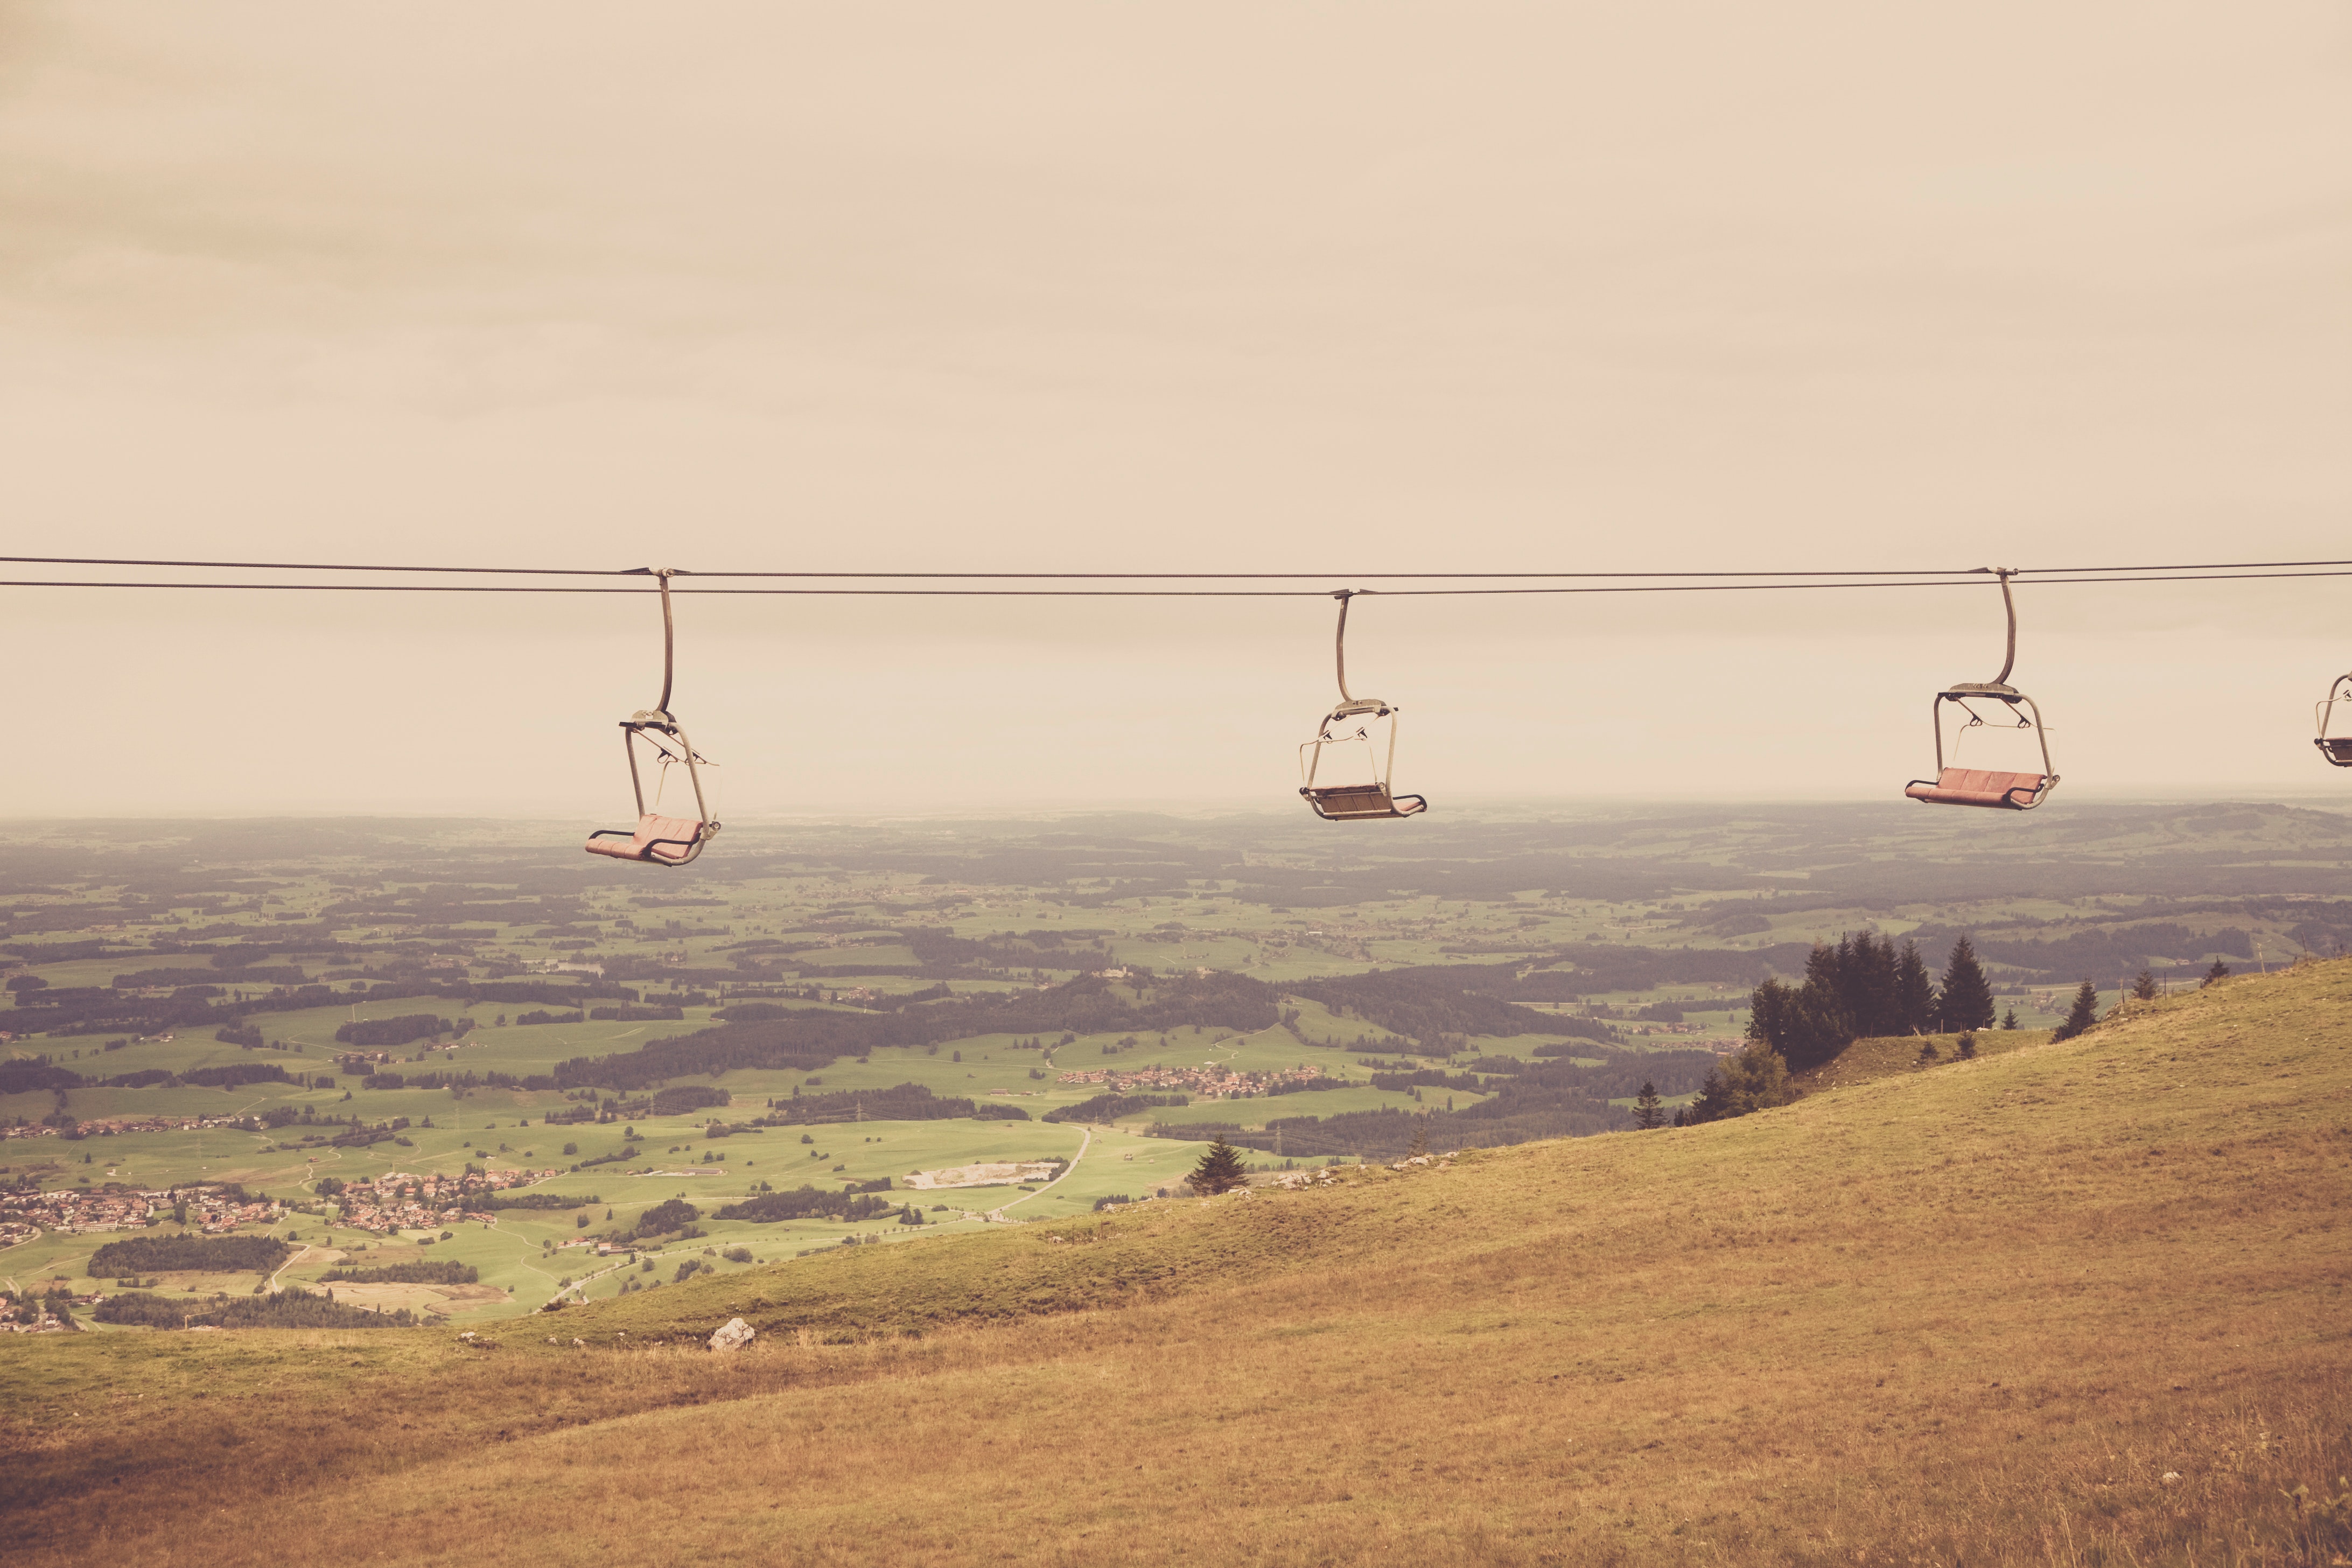
sky, atmospheric phenomenon, cloud, overhead power line, rural area, plain, horizon, cable car, atmosphere, technology, electricity, field, tree, landscape, photography, hill, vehicle, transmission tower, grassland